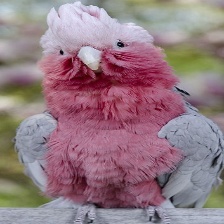
Species: ROSE BREASTED COCKATOO
Scientific name: EOLOPHUS ROSEICAPILLA
ImageNet parent category: sulphur-crested_cockatoo